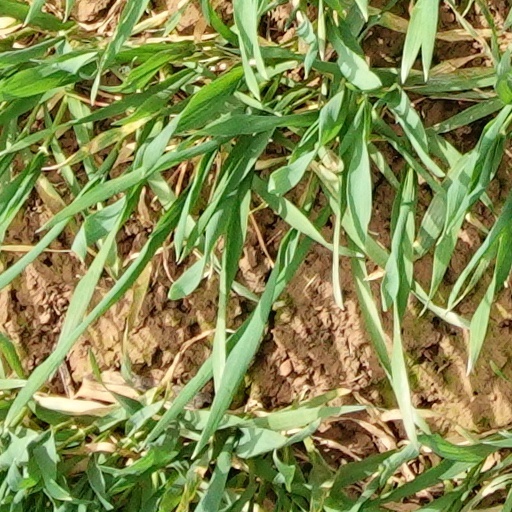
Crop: wheat